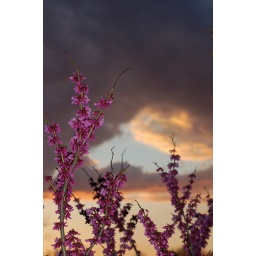
crazy plant against storm sky